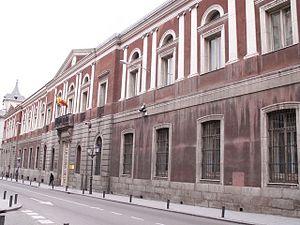
L'université centrale est le nom donné à l'université de Madrid à la suite de la fermeture de celle d'Alcalá de Henares. Un décret royal de la régente Marie-Christine du 29 octobre 1836 ordonna le début du transfert des études vers Madrid. L'université de la capitale fut dans un premier temps nommée université littéraire, puis prit en 1851 le nom d'université centrale.